Battle of Fort Frontenac

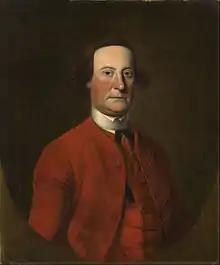
John Bradstreet

Lieutenant Colonel John Bradstreet renewed an earlier proposal to capture Fort Frontenac, a French fort and trading post on the northern shore of Lake Ontario near where it empties into the St. Lawrence River. Abercrombie, who had first rejected the idea, citing the need for troops to attack Carillon, approved Bradstreet's plan to move up the Mohawk River valley to the site of Fort Oswego (captured and burned by the French in 1756), and then cross the lake to assault Frontenac. The British considered Fort Frontenac to be a strategic threat since it was in a position to command transportation and communications to other French fortifications and outposts along the St. Lawrence – Great Lakes water route and in the Ohio Valley. Although not as important as it once was, the fort was still a base from which the western outposts were supplied. The British reasoned that if they were to disable the fort, supplies would be cut off and the outposts would no longer be able to defend themselves. The British also hoped that taking the well-known fort would boost troop morale and honour after their demoralizing battle defeat at Fort Ticonderoga (Fort Carillon) in July 1758. The Indian trade in the upper country (the "Pays d'en Haut") would also be disrupted.